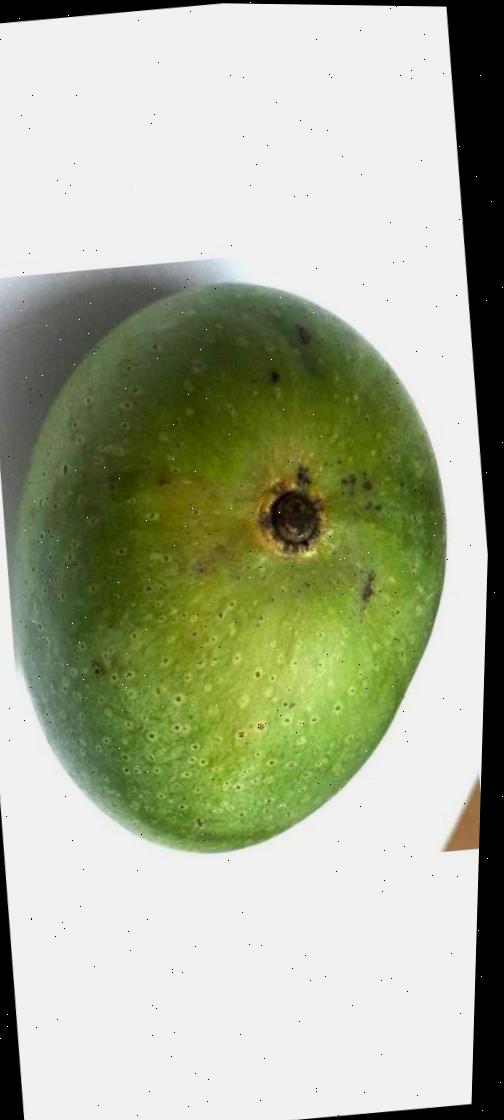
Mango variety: Ashshina Zhinuk